Otto Sverdrup

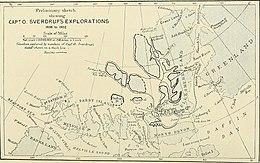
Sverdrup's explorations 1898-1902

Sverdrup officially claimed all three islands he discovered for Norway in 1902, setting off a sovereignty dispute with Canada, which claimed sovereignty over all land, discovered or undiscovered in what is now the Canadian Arctic. The dispute was not settled until 1930 when Norway ceded the islands to Canada. In that year Sverdrup signed a deal with the Canadian Government, who would buy the records of Sverdrup's expeditions for $67,000 Canadian dollars. Sverdrup died just two weeks after the deal was signed, but the money secured the future of his family. The records were archived in the National Archives of Canada, but were later returned to the National Library of Norway.